Georgy Lvov

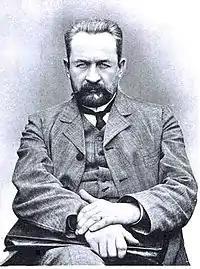
Lvov, deputy of the State Duma of the I convocation, 1906

With the outbreak of war between the Empire of Japan and the Russian Empire in January 1904, the provincial zemstvos were mobilised to assist with the war effort. To help the Red Cross on the Manchurian front, thirteen zemstvos formed a combined medical brigade consisting of 360 doctors and nurses, led by Lvov. This marked the first time that zemstvos had been allowed to organise themselves at a national level after their powers had been restricted by Alexander III in 1890. Lvov had pleaded with Tsar Nicholas to let the brigade go; the tsar was so moved by his patriotic sentiment that he ended up hugging and kissing him and wished him well. The relief mission, which won high praise from Russian military leaders, turned Lvov into a national hero and enabled the zemstvos to reintegrate themselves into Russian governing society.